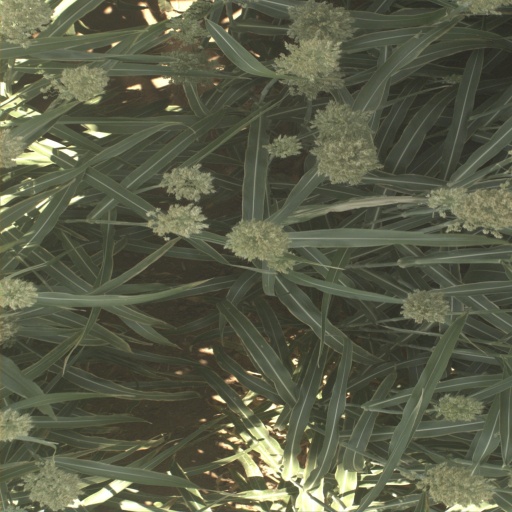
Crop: sorghum